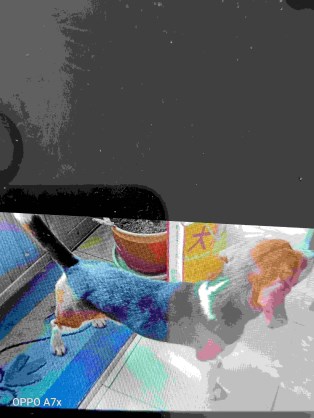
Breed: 276-n000113-beagle